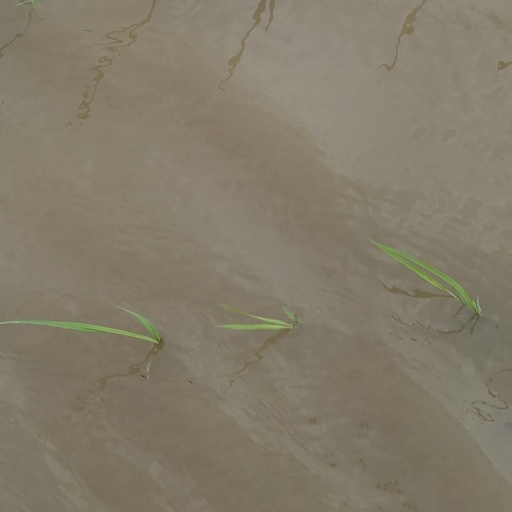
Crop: rice